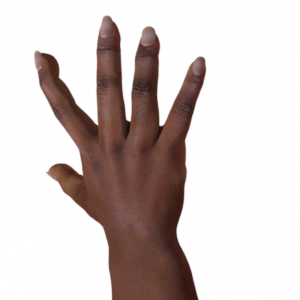
Label: paper